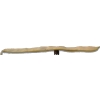
Label: bean_pod